Ross Barnett

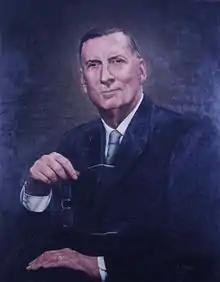
Portrait of Barnett

Barnett's term as governor officially expired on January 21, 1964, with the swearing-in of his successor, the outgoing lieutenant governor, Paul B. Johnson. Barnett was known for his strong opposition to the development of the two-party system in the former Democratic stronghold of Mississippi. Along with state Democratic chairman Bidwell Adam, Barnett campaigned strongly for his state Democratic ticket, including Paul Johnson for governor to succeed Barnett and Carroll Gartin for lieutenant governor, the man that Barnett had defeated for governor four years earlier.